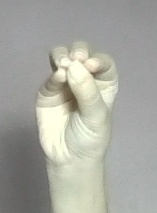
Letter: ha